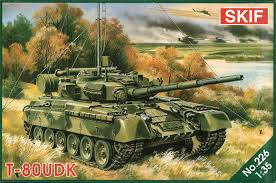
Label: Tank